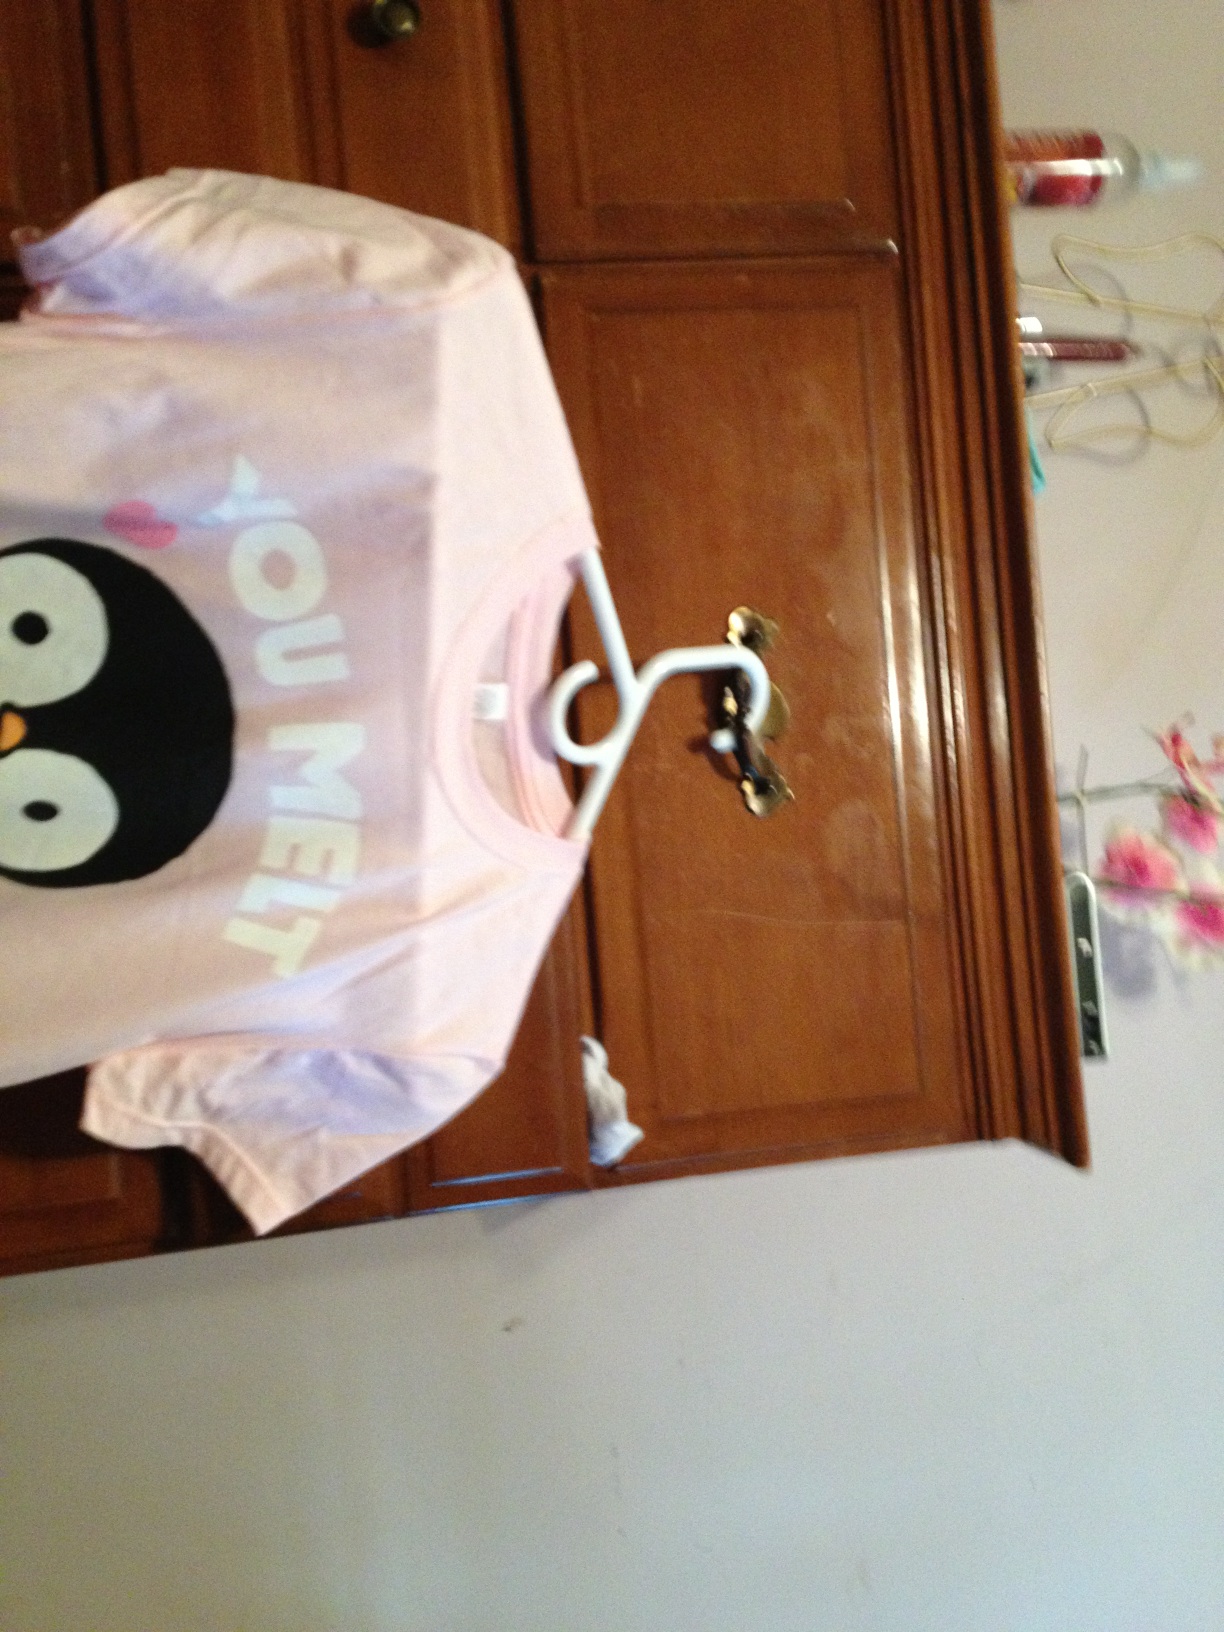Question: This is number six. So cool.
Answer: unanswerable